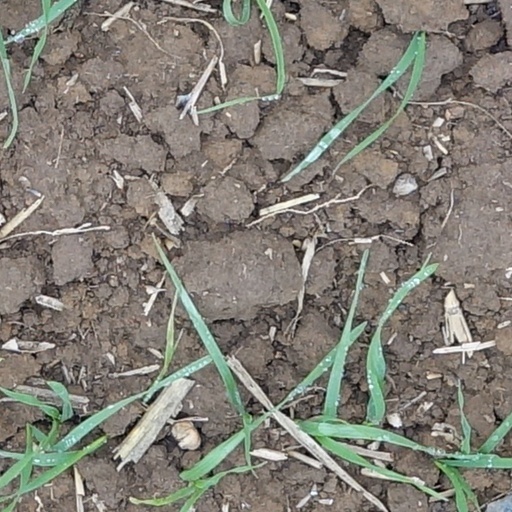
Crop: wheat